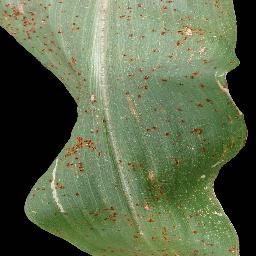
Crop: corn
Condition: (maize)_common_rust